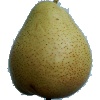
Label: Pear Forelle 1